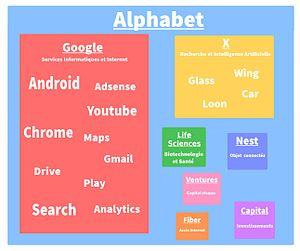
Organigramme infographique de la nouvelle entreprise Alphabet
Google LLC /ˈguːgəl/ est une entreprise américaine de services technologiques fondée en 1998 dans la Silicon Valley, en Californie, par Larry Page et Sergey Brin, créateurs du moteur de recherche Google.